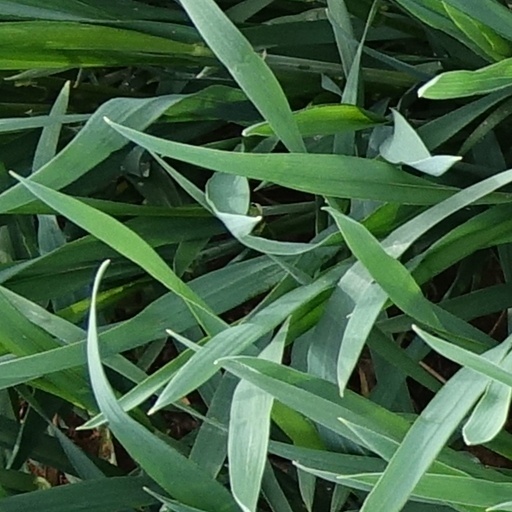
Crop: wheat